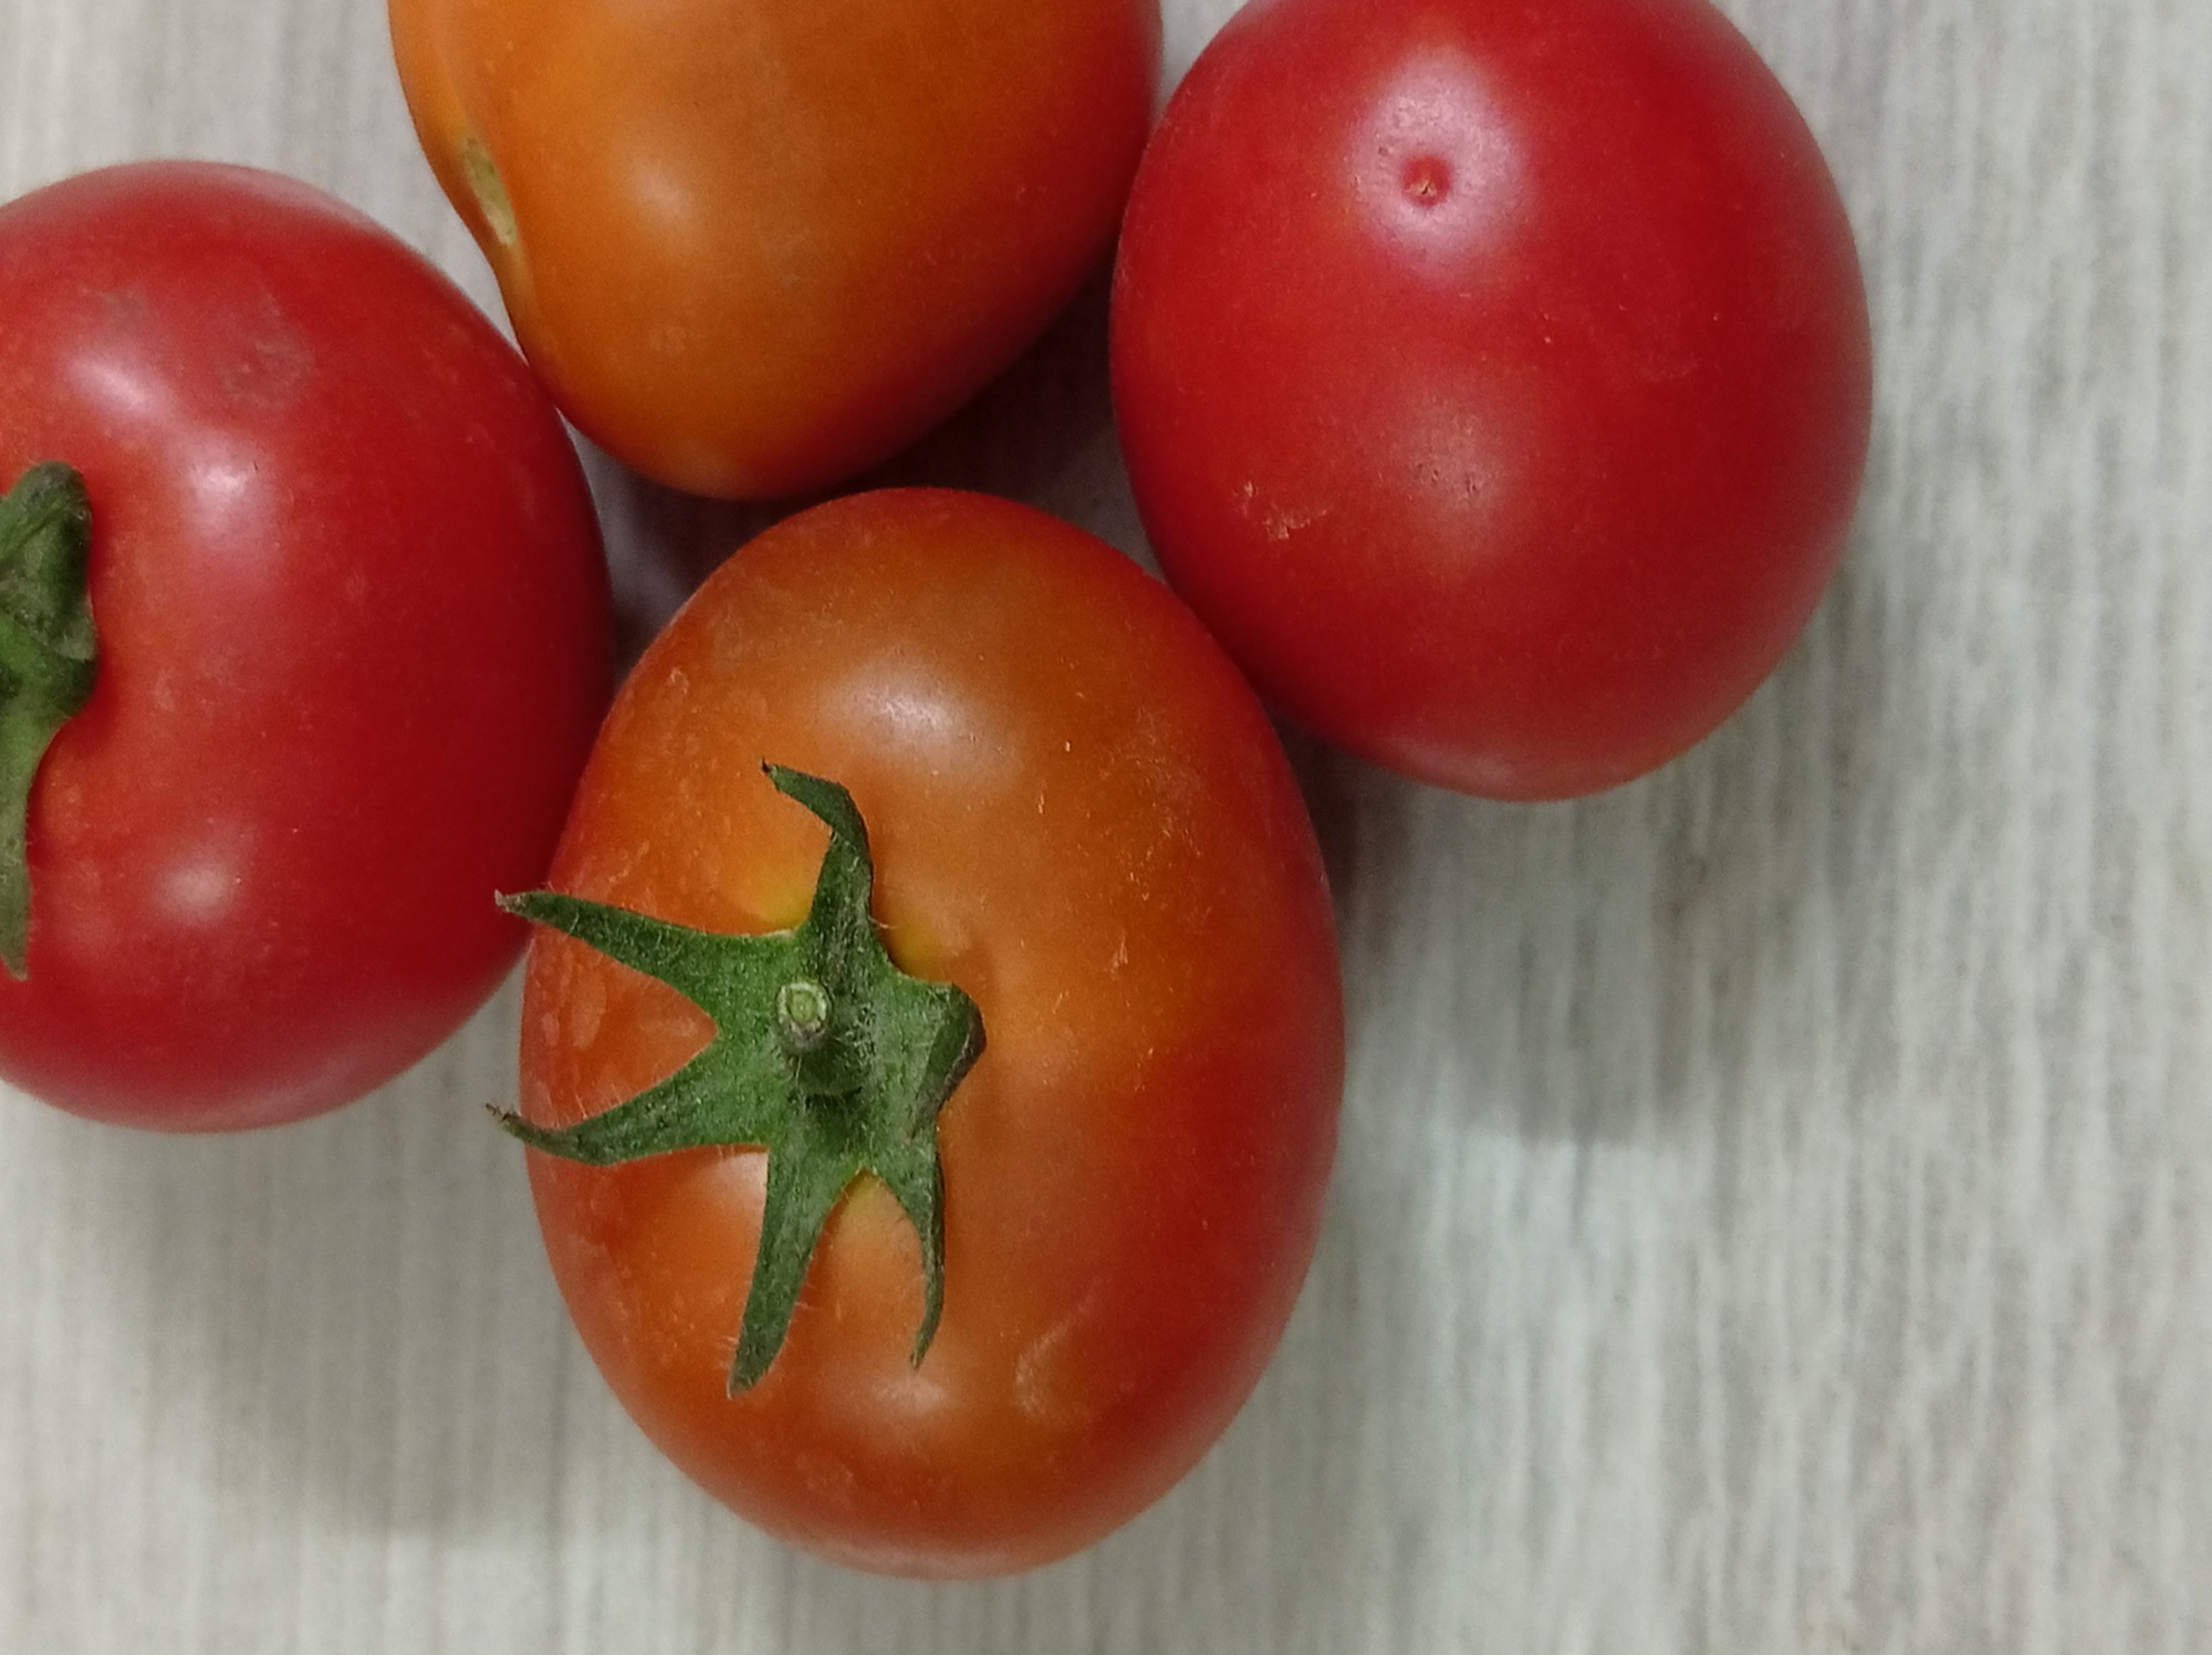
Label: Fresh